Pialligo, Australian Capital Territory

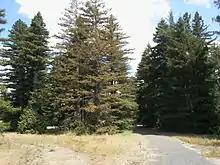
Pialligo Redwood Forest looking south

Aside from the city's design, arguably Walter Burley Griffin's longest-living legacy in Canberra is the forest of Redwood trees (both Sequoia sempervirens and Sequoiadendron giganteum) that was planted in 1918 by Walter Burley Griffin and arborist Thomas Charles Weston on Pialligo Avenue.